Dechristianization of France during the French Revolution

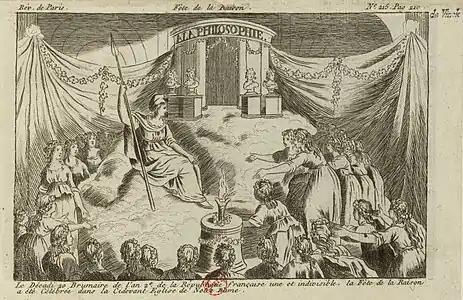
"Fête de la Raison" ("Festival of Reason"), Notre Dame, Paris, 10 November 1793

A milestone event of the French Revolution was the abolition of the privileges of the First and Second Estate on the night of 4 August 1789. In particular, it abolished the tithes gathered by the Catholic clergy.